Mórocz

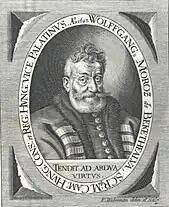

The branch of Mórocz family living in Nagyabony is a medieval curial nobility that retained its privileges in the modern era. The branch of Mórocz family living in Beketfalva separated from them during the 16th century. Georgius, Andreas, Lucas, Joannes and Petrus received a property (lat. „processus inferior insulanus“) in 1641 and a new coat of arms in 1651 from Ferdinand III. Nagyabony being a small village east of Bratislava. They have been the owners of a property in Nagyabony and the full surname of the family became Mórocz de Nagyabony. They were listed as landowners from Nagyabony in the historical records. The family also had one branch in the village of Eperjes (today Pozsonyeperjes).